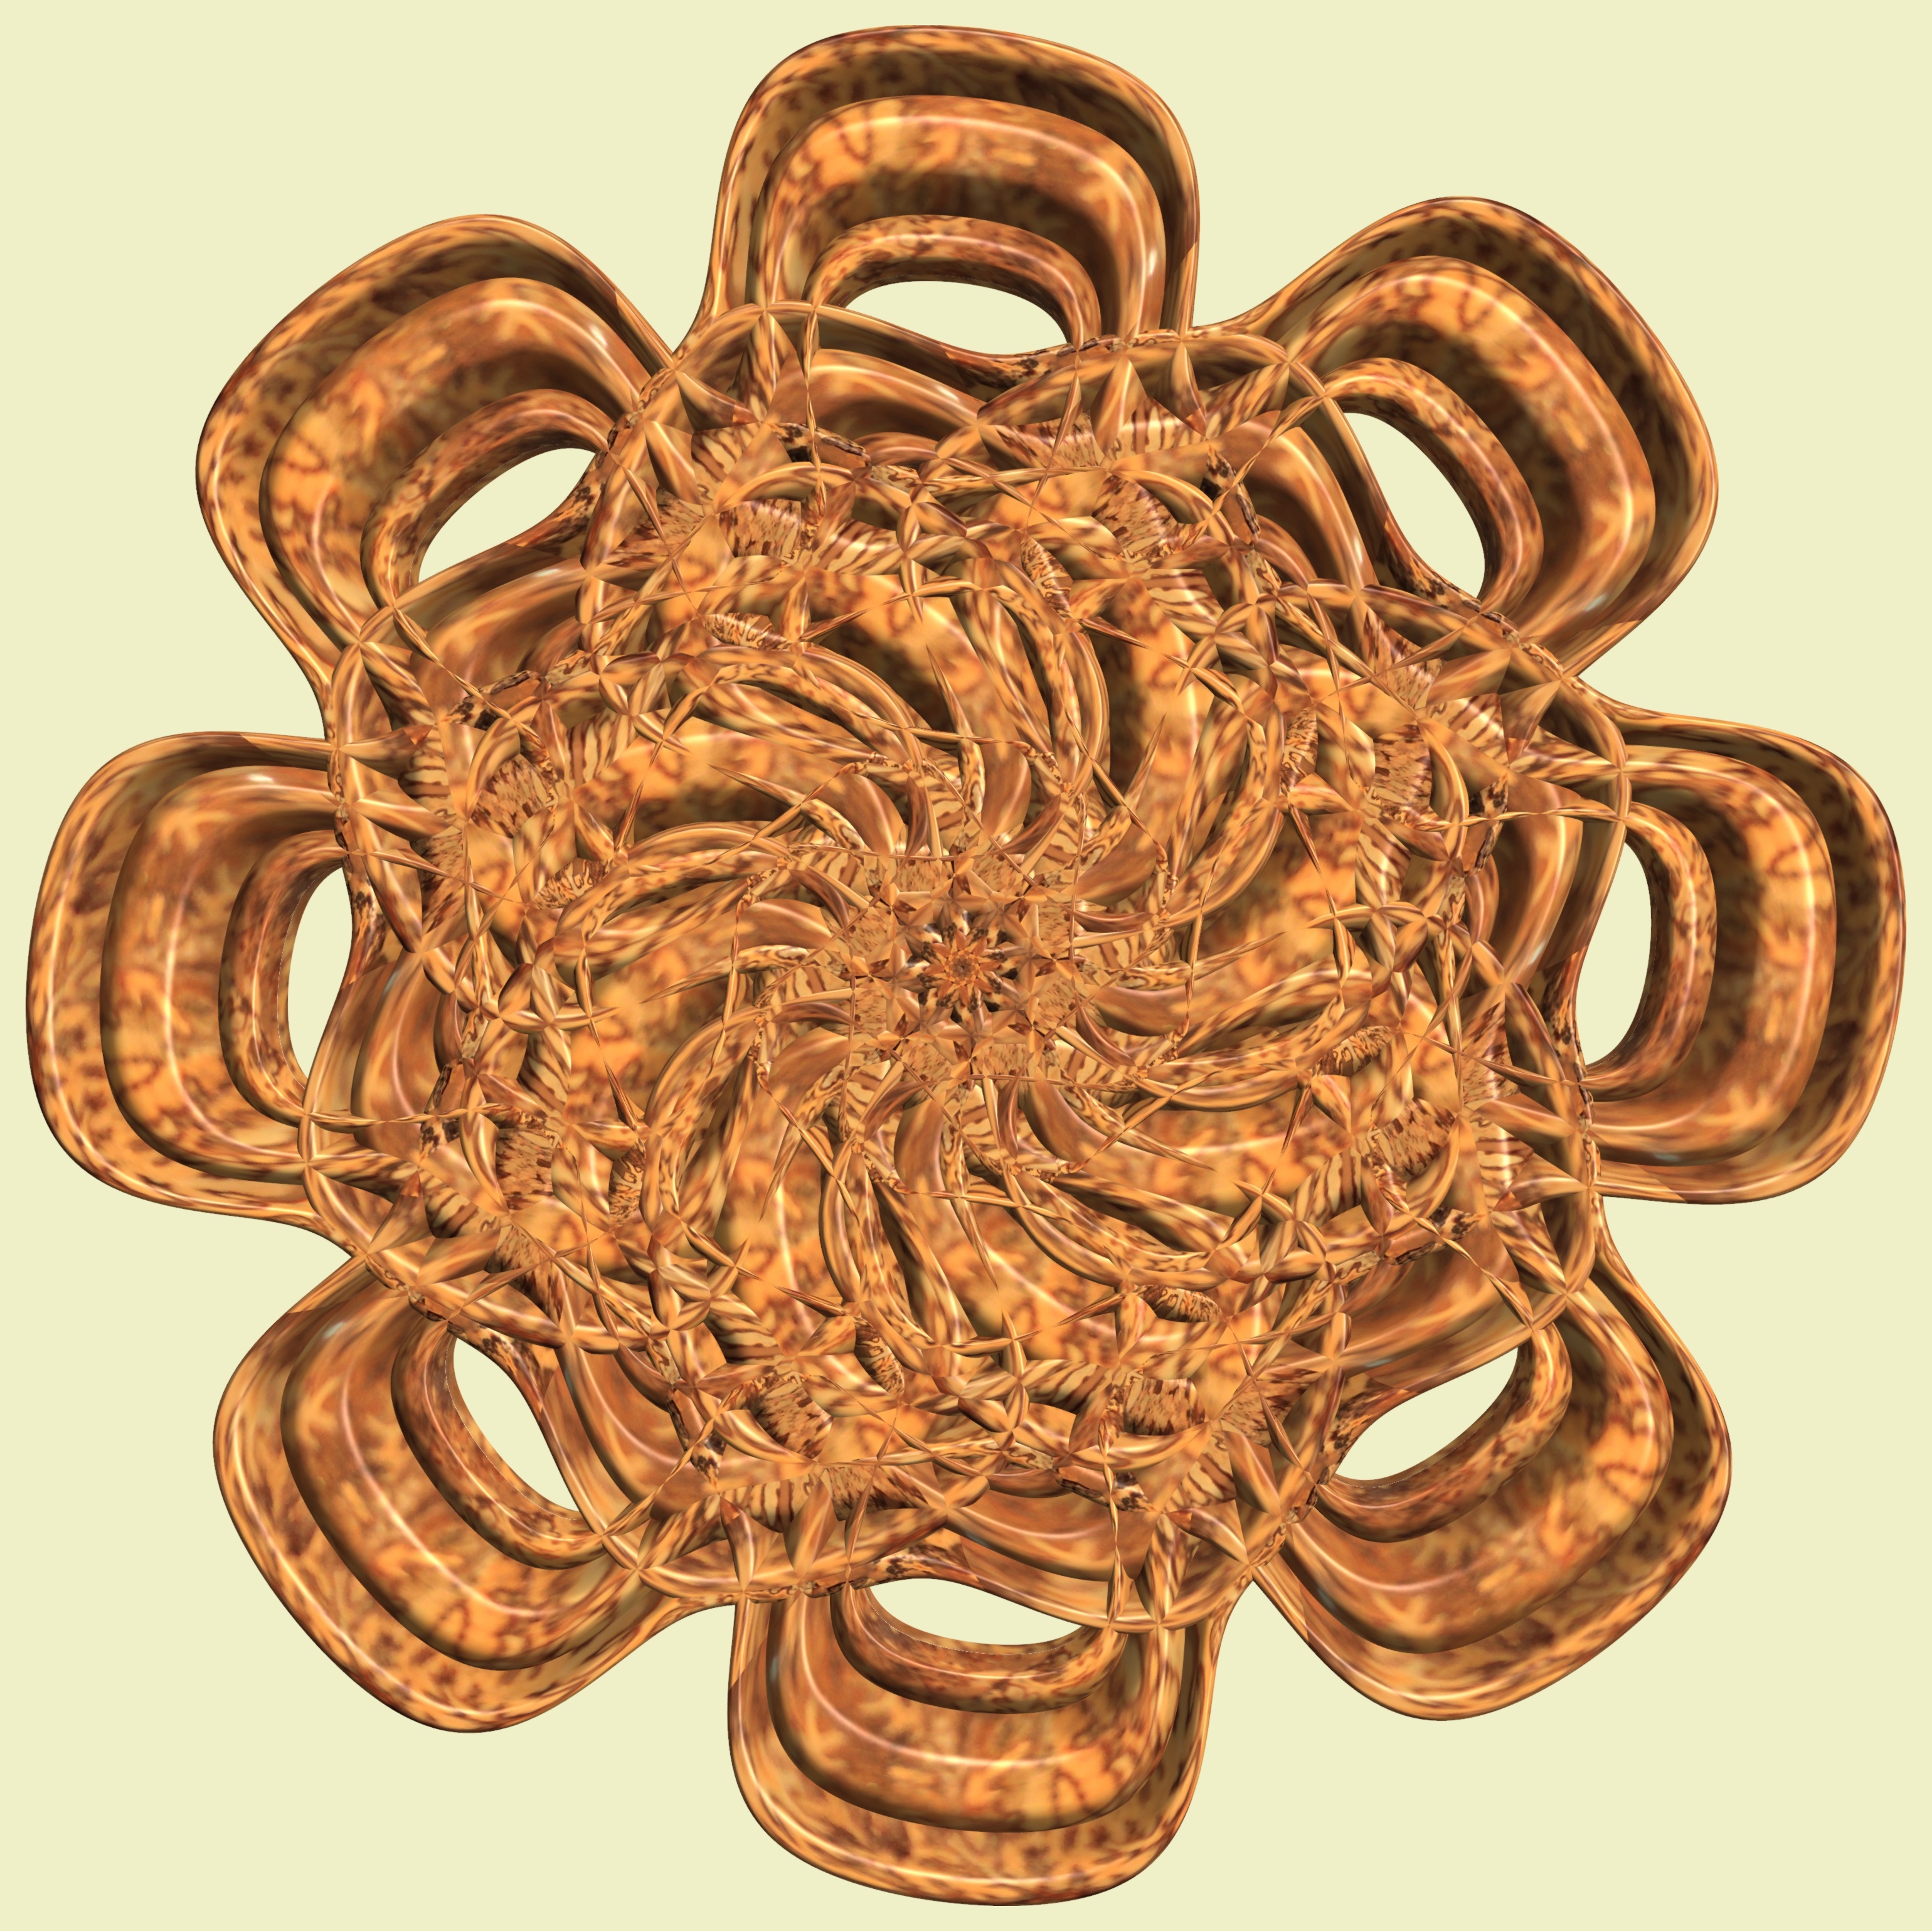
structure, wood, texture, chain, pattern, geometry, metal, sculpture, design, brass, copper, symmetry, 3d, graphic, carving, shape, torus, mathematica, cg, parametricplot3d, code, program, algorithm, mapping, geometricsculpture, door knocker